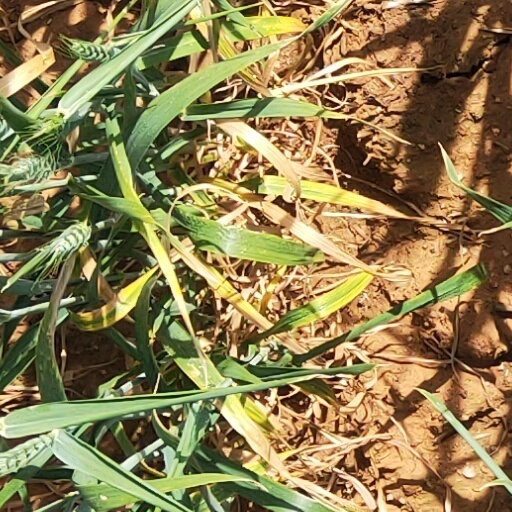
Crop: wheat